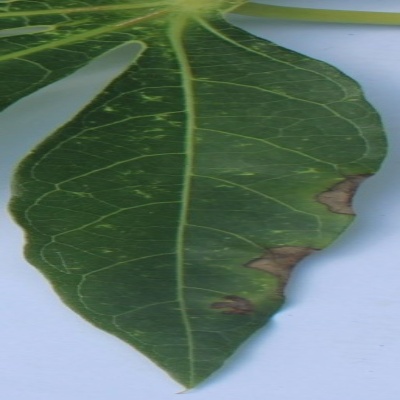
Crop: Cassava
Condition: bacterial blight